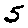
Label: 5